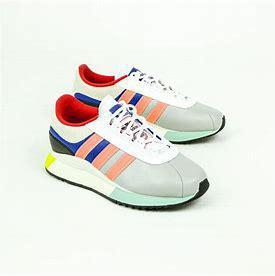
Brand: Adidas
Model: SL Andridge